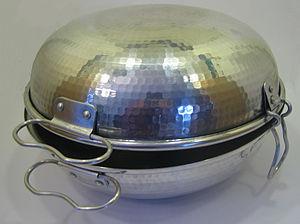
La cataplana est un récipient de cuisson typique de l'Algarve, région portugaise. On utilise le même terme pour désigner les aliments confectionnés dans ce récipient.